Srughna

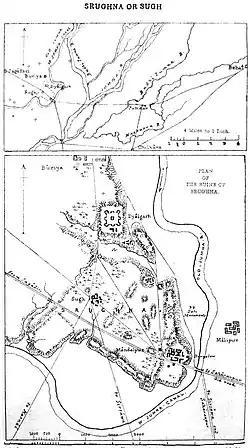
Plan of the ancient city of Srughna or Sugh.

Srughna, also spelt Shrughna in Sanskrit, or Sughna, Sughana or Sugh in the spoken form, was an ancient city or kingdom of India frequently referred to in early and medieval texts. It was visited by Chinese traveller, Xuanzang (Hiuen Tsang) in the 7th century and was reported to be in ruins even then although the foundations still remained. Xuanzang described the kingdom as extending from the mountains to the north, to the Ganges river to the East, and with the Yamuna river flowing through it. He described the capital city on the west bank of the Yamuna as possessing a large Buddhist vihara and a grand stupa dating to the time of the Mauryan emperor, Ashoka. Srughna is identified with the Sugh Ancient Mound located in the village of Amadalpur Dayalgarh, in the Yamunanagar district of Haryana state of India. To this day, the ancient Chaneti Buddhist Stupa, probably dating to the Mauryan period, stands in the area, about northwest of Sugh.